Geography of Tasmania

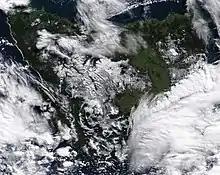
Satellite image showing snow covering Tasmania's highlands, August 2020

Tasmania's environment consists of many different biomes or communities across its different regions. It is the most forested state in Australia, and preserves the country's largest areas of temperate rainforest. A distinctive type of moorland found across the west, and particularly south-west of Tasmania, are buttongrass plains, which are speculated to have been expanded by Tasmanian Aboriginal burning practices. Tasmania also features a diverse alpine garden environment, such as cushion plant. Highland areas receive consistent snowfall above ~1,000 metres every year, and due to cold air from Antarctica, this level often reaches 800 m, and more occasionally 600 or 400 metres. Every five or so years, snow can form at sea level. This environment gives rise to the cypress forests of the Central Plateau and mountainous highlands. In particular, the Walls of Jerusalem with large areas of rare pencil pine, and its closest relative King Billy pine. On the West Coast Range and partially on Mount Field, Australia's only winter-deciduous plant, deciduous beech is found, which forms a carpet or krummholz, or very rarely a 4-metre tree.